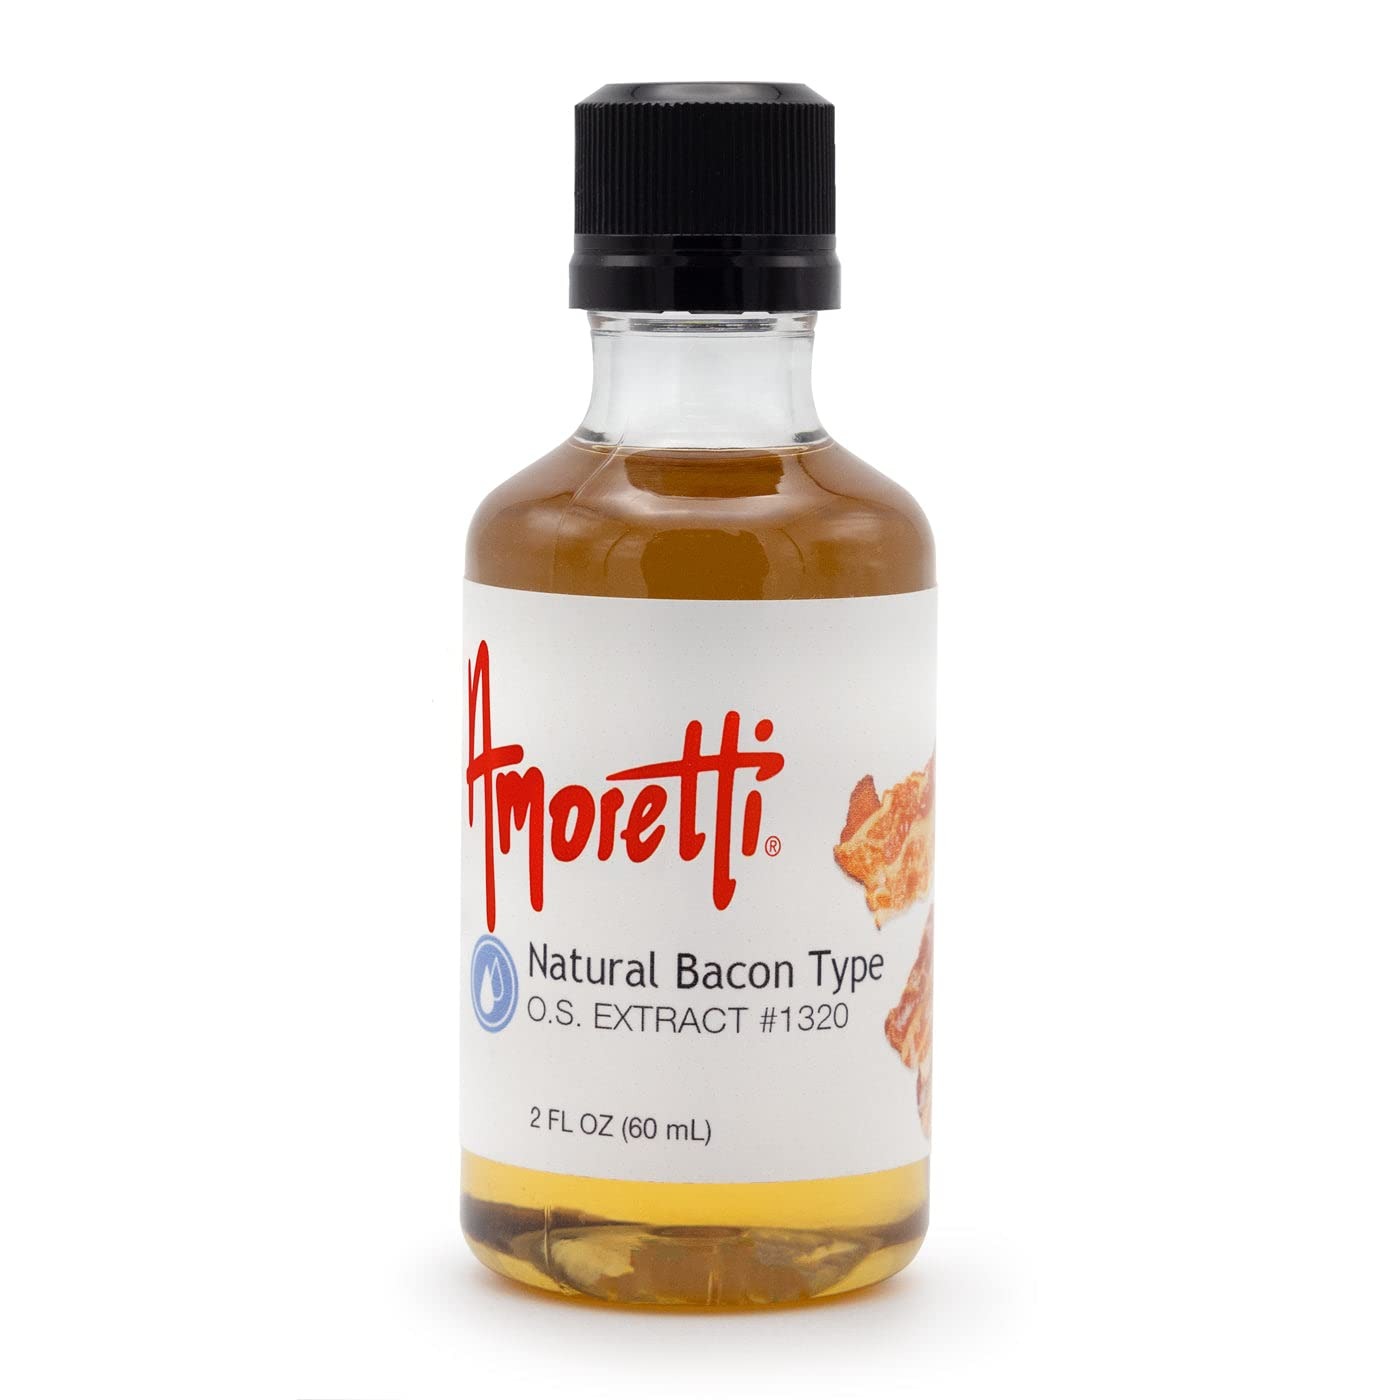
Item Name: Amoretti - Natural Bacon Type Extract Oil Soluble 2 oz - Highly Concentrated & Perfect For Pastry or Savory applications, Preservative Free, Vegan, Kosher Pareve, TTB Approved, Non-GMO
Bullet Point 1: INCREDIBLE VERSATILITY: Our extracts are ideal for flavoring cakes, cookies, buttercreams, frostings, macarons, brewing, distilling and so much more.
Bullet Point 2: SPECIFICATIONS: Highly concentrated, no preservatives, no artificial colors, gluten-free, vegan Kosher Pareve, keto-friendly, bake-proof, and freeze-thaw stable.
Bullet Point 3: HIGHEST QUALITY: We use only the finest and freshest ingredients to deliver delicious natural flavors in each serving.
Bullet Point 4: Preservative-Free
Bullet Point 5: Bake-Proof & Freeze-Thaw Stable
Product Description: Smoky, Savory, FlavorfulEnhance your gourmet creations with Amoretti's Natural Bacon Type Oil-Soluble Extract. A trusted choice among industry professionals, our extracts are naturally flavored, highly concentrated, and very versatile. Deliver the irresistible flavor of delicious, smoky bacon straight into all your favorite culinary applications. Empower your imagination — with Amoretti!Product Details
Value: 2.0
Unit: Ounce

Price: 37.55